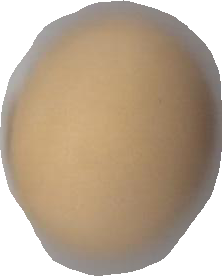
Variety: Grobogan